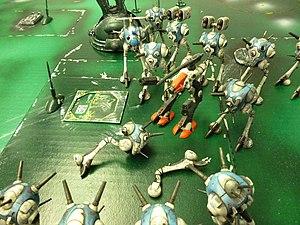
Les Zentradi sont un peuple extraterrestre apparaissant dans la série d'animation japonaise The Super Dimension Fortress Macross.
Les mechas de Macross sont utilisés comme arme. Ils ont été développés par les humains à partir de la technologie découverte sur le vaisseau ASS-1, afin de pouvoir combattre les créateurs de ce vaisseau dont les dimensions laissaient à penser qu'ils étaient géants.